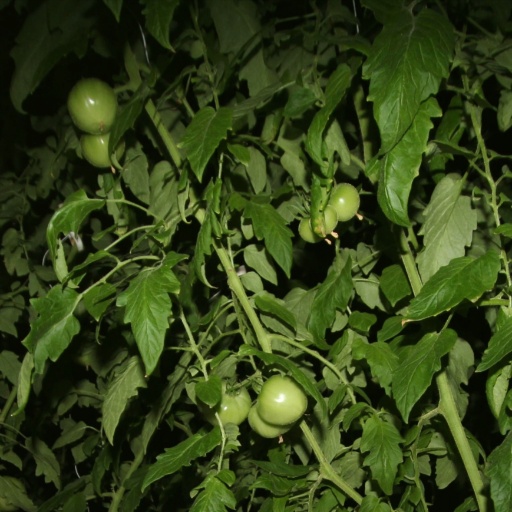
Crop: tomato